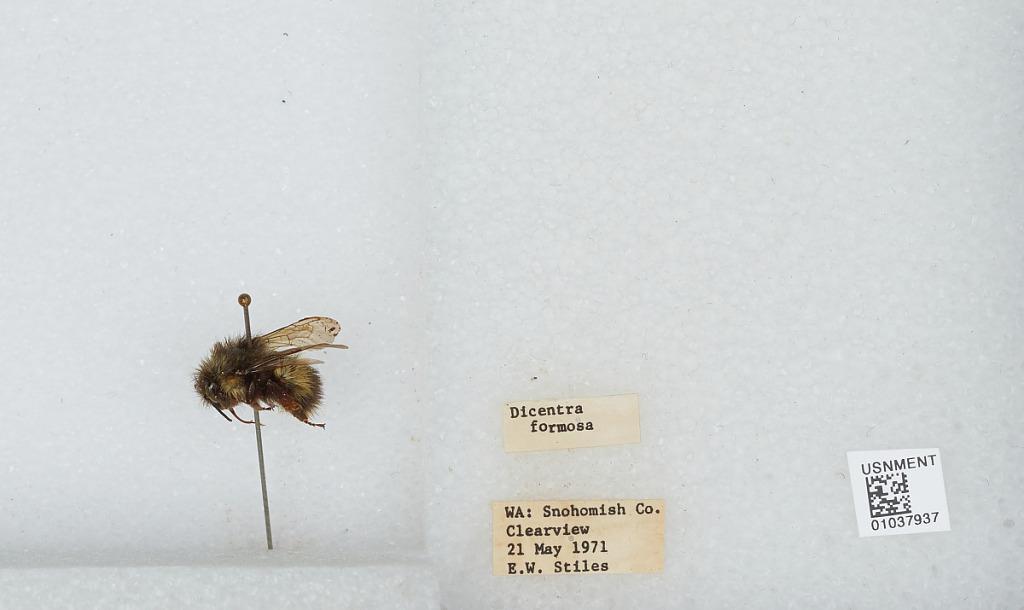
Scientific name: Bombus (Pyrobombus) sitkensis Nylander
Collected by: E. Stiles
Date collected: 1971-5-21
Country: United States
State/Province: Washington
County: Snohomish
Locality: Clearview
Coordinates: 47.8292, -122.145